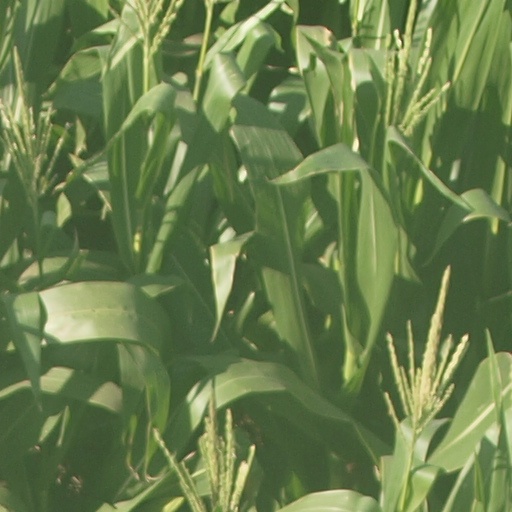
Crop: maize; corn